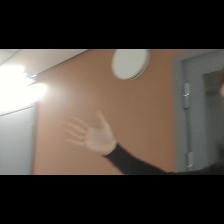
Label: Human